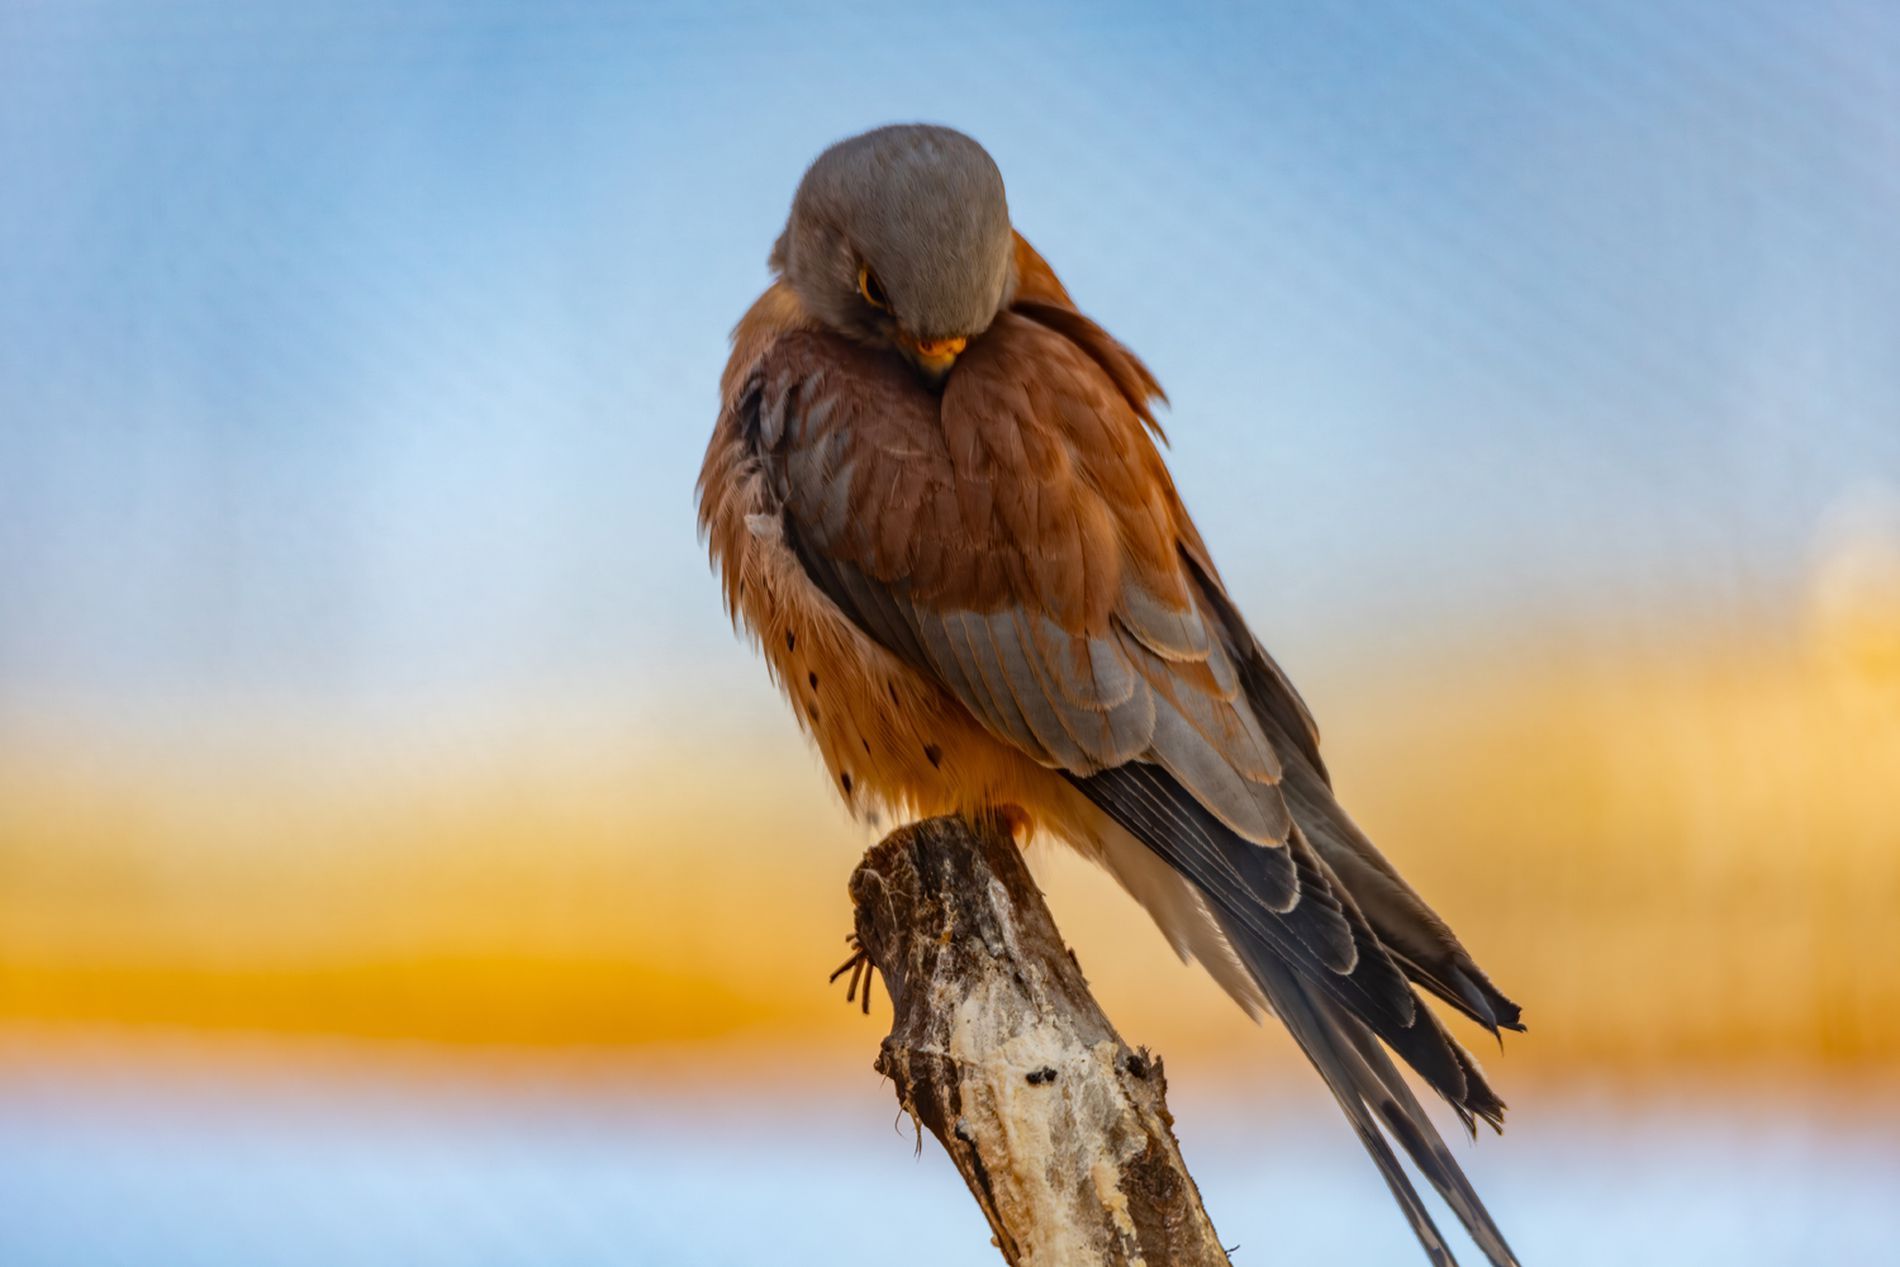
Resting Falcon
A brown falcon is resting on a wooden trunk, with its head tucked down. The falcon appears to be in a calm, contemplative state.
Shot at eye level, this wildlife photograph captures a solitary falcon against a blurred background of blue sky. The color palette features warm browns contrasting with cool blues, creating a peaceful atmosphere.
Labels: Animal, Bird, Kite Bird, Beak, Buzzard, Hawk, Accipiter, Parrot, Vulture, Bee Eater, Finch, falcon, sky, wooden trunk
Camera: Canon Canon EOS 6D Mark II
Lens: TAMRON SP 150-600mm F/5-6.3 Di VC USD G2 A022, Canon EF 100-400mm f/4.5-5.6L IS II USM
Aperture: F6.3
Exposure: 1/1000 sec
ISO: 640
Focal length: 552.0 mm